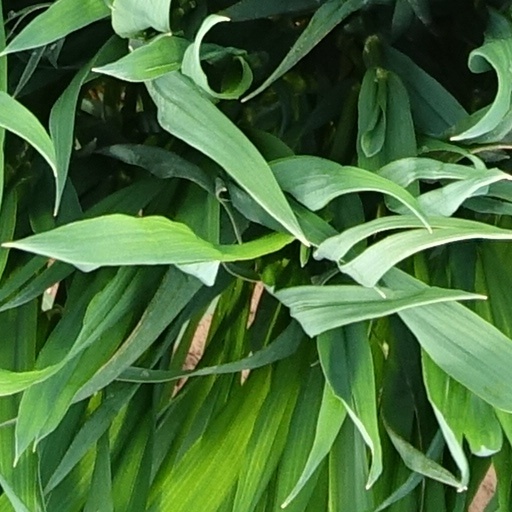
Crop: wheat